Lossiemouth

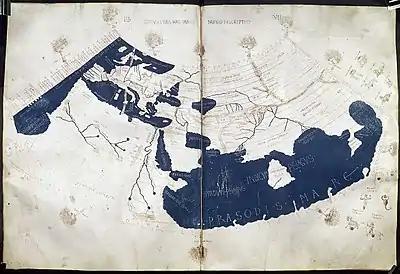
Ptolemy's World Map

Although the Romans never conquered the peoples of the north of Scotland, they made several journeys to the Moray Firth coast. Suspected Roman forts have been discovered at Thomshill, near Elgin and at Easter Galcantray, Cawdor, Nairnshire as well as a suspected marching camp at Wester Alves, Moray. The Greco-Roman astronomer and geographer Ptolemy (c. 90 – c. 168), describes in chapter two of his "Geographa" entitled "Albion Island of Britannia" the mouth of the River Lossie as "ostium Loxa Fluvius". Settlement in this area has a long history. St Gervadius, a Celtic hermit, inhabited a cave overlooking the entrance to the sea loch, Loch Spynie. In his time, the River Lossie entered the loch further to the south, near Inchbroom. The rocky promontory is recorded in the Chartulary of Moray as Holyman's Head and it is said that Gervadius (St Gerardine as he became known in later times) would walk around the headland with a flaming torch to warn ships away from the dangerous rocks. Even today the Halliman Skerries retain the reference to St Gervadius. He died in 934 and his cave was a place of pilgrimage right up to the 16th century. The cave was eventually quarried out.